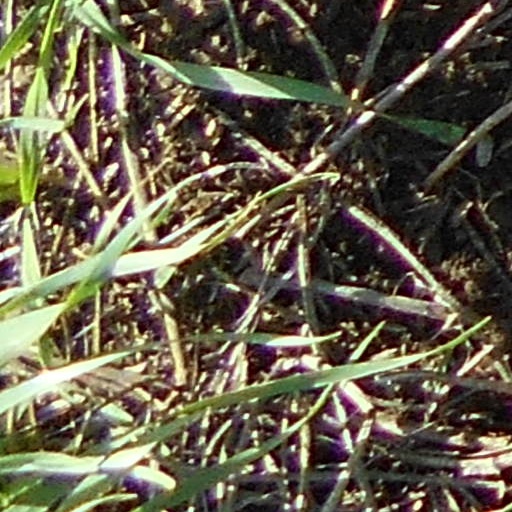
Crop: wheat